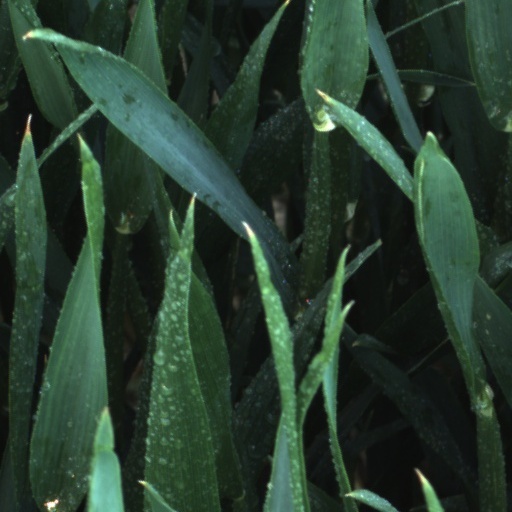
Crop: wheat